Sympetalae

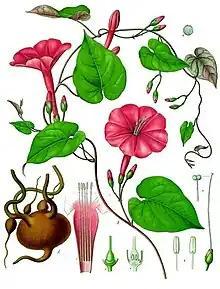
Ipomoea purga flowers

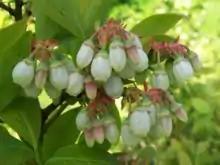
Vaccinium corymbosum

Sympetalae (1828), meaning “with fused petals”, is a descriptive botanical name used in the Eichler, Engler, and Wettstein systems for a group of flowering plants (angiosperms). In this group the flowers have a separate calyx and corolla and in which the corolla petals are fused, at least at their base, a condition known as sympetally.